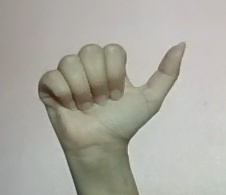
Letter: dhad